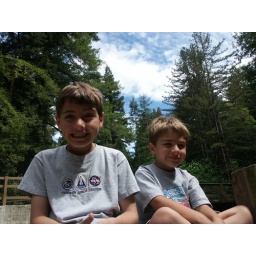
The boys hang out near the covered bridge in Felton.